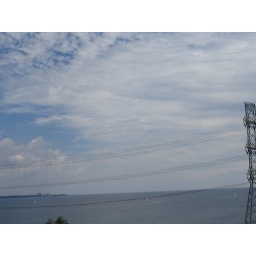
bridge over lake ontario